Dickson Greeting

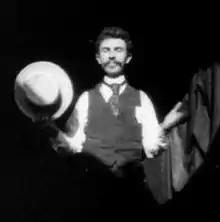
Frame from the 1891 "Dickson Greeting", featuring William K. L. Dickson, in the first American film shown to a public audience.

Dickson Greeting is an 1891 American short silent film. Directed, produced by, and starring motion-picture pioneer William K. L. Dickson, it displays a 3-second clip of him passing a hat in front of himself, and reaching for it with his other hand. It was filmed on May 20, 1891 in the Photographic Building at Edison's Black Maria studio, West Orange, New Jersey, in collaboration with Thomas Edison using his kinetograph. The film was played for viewers at the National Federation of Women's Clubs, one of the first public presentations of a motion picture.